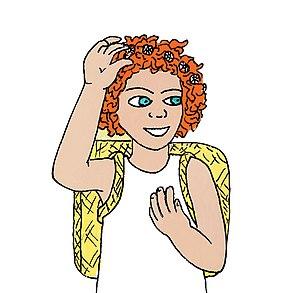
Lalie, l'amoureuse de Tikoulou
Tikoulou est un personnage fictif, héros de la collection "Les Aventures de Tikoulou". Créé par Pascale Siew et Henry Koombes, ce petit Mauricien explore, d'aventures en aventures, son île et celles de l'océan Indien.